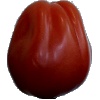
Label: Tomato Heart 1